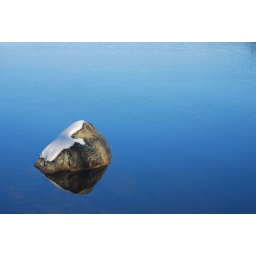
I liked the solitary look of the rock in the field of blueness in DW Field pond.